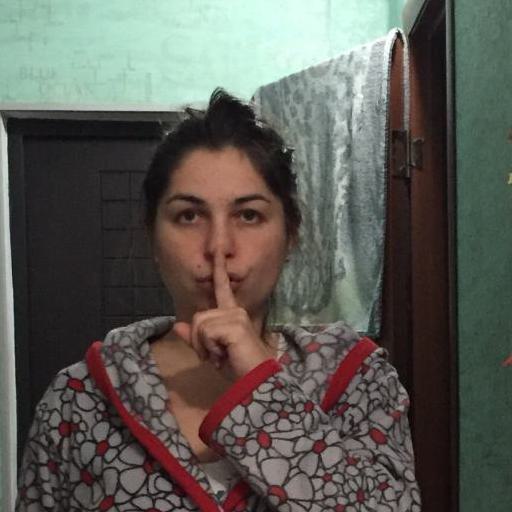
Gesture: mute